Duckport Canal

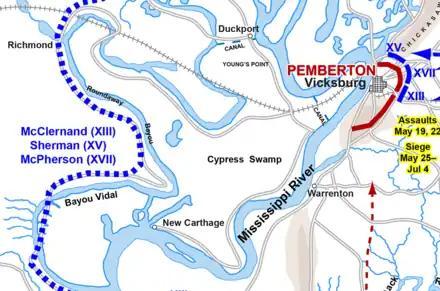
A map of operations during the Vicksburg campaign, including the Duckport Canal

The Duckport Canal was an unsuccessful military venture by Union forces during the Vicksburg campaign of the American Civil War. Ordered built in late March 1863 by Major General Ulysses S. Grant, the canal stretched from the Mississippi River near Duckport, Louisiana, to New Carthage, Louisiana, and utilized a series of swampy bayous for much of its path. It was intended to provide a water-based supply route for a southward movement against the Confederate-held city of Vicksburg, Mississippi, as high water levels made overland travel difficult. Manual digging was provided by 3,500 soldiers from Grant's army and was finished on April 12. The next day, the levee separating the canal cut and the Mississippi River was breached, and water flowed into the canal. Trees that had grown up in the bayous and falling water levels that reached as shallow as at one point hampered the use of the canal, and the project was abandoned on May 4. Grant moved men and supplies through the overland route, which had been made more accessible by the same falling water levels that doomed the canal. After some inland maneuvering and a lengthy siege, Vicksburg surrendered on July 4, marking a significant turning point in the war.